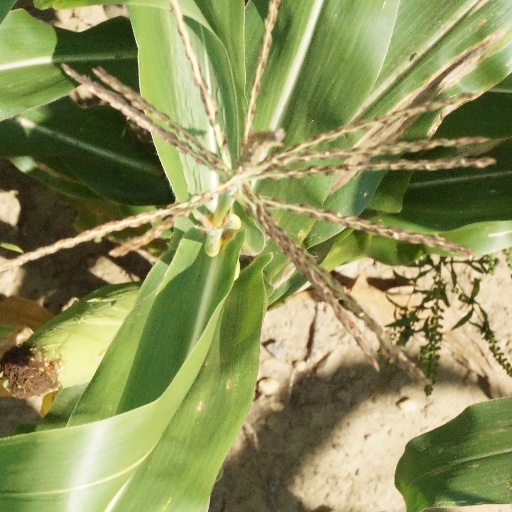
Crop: maize; corn